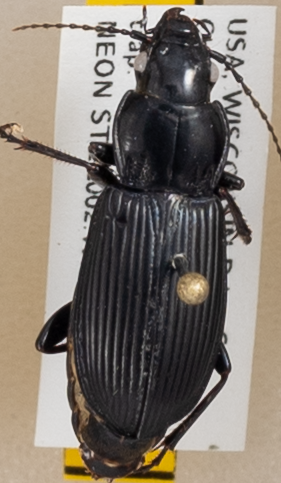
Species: Pterostichus melanarius melanarius
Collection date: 2019-09-03
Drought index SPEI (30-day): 0.694
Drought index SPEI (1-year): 2.09
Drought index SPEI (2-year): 1.28